S.G. Smith House

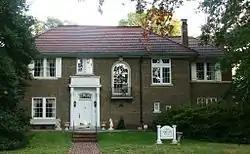

The S.G. Smith House is a historic house at 1937 Caldwell Street in Conway, Arkansas. It is a two-story brick structure, with a hip roof, and a porte-cochere extending to the west, supported by Tuscan columns. The main entrance is framed by Classical pillars supporting an entablature, and there is a round-arch window with narrow metal balcony to its right. The house was built about 1924 to a design by the Arkansas firm of Thompson and Harding.